JR Chandler and Babe Carey

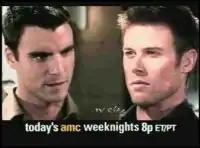
The series often used Josh versus JR promotional commercials to achieve further interest in the love triangle.

"He has that wall up, and it's not necessarily his fault; it's his past that has built the wall. I think maybe Babe had unrealistic expectations hoping, 'Oh, with time he'll let me in.' Well, it's their second marriage and they have a child together and it still has not changed. That wall is not budging." Havins continued, "Babe can only take so much. Plus, her husband tried to kill her. I honestly think, in a way, this is a hint of a delayed reaction, emotionally, to that." Havins felt that JR's murder attempt on Babe seemingly came out of nowhere: It happened so fast, and the resolve was in the blink of an eye. I would walk away for a lot less! I think she was so wanting to get that family unit back on track that she didn't allow herself the proper time to heal. Then, on top of it, here's Josh. Everything she wants to feel with her husband she's feeling with Josh, and that's what's missing, because JR doesn't talk.